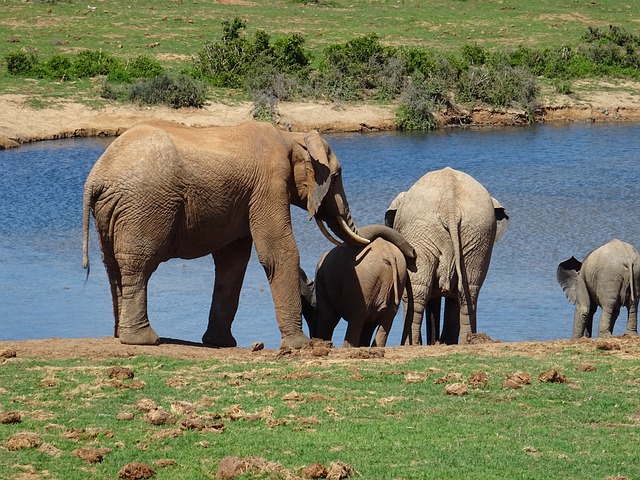
Label: elefante